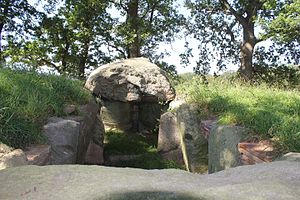
Fredede fortidsminder i Guldborgsund Kommune (P-Å) / S
Denne liste over fredede fortidsminder i Guldborgsund Kommune viser alle fredede fortidsminder i Guldborgsund Kommune med begyndelsesbogstaverne fra P til Å. Listen bygger på data fra Kulturarvsstyrelsen.